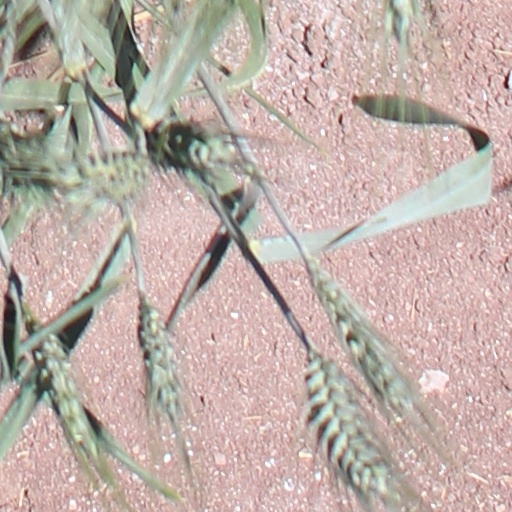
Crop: wheat